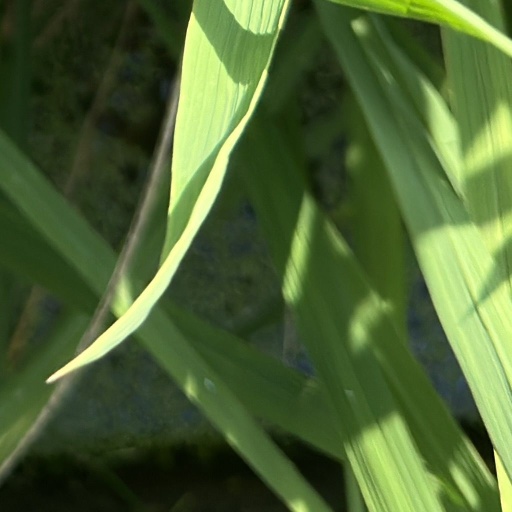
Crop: rice